Joseph William Chitty

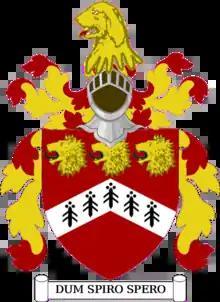
Arms, displayed at Lincoln's Inn

Chitty entered Lincoln's Inn in 1851, was called to the bar in 1856, and made a Queen's Counsel in 1874, electing to practise as such in the court of Sir George Jessel, Master of the Rolls.